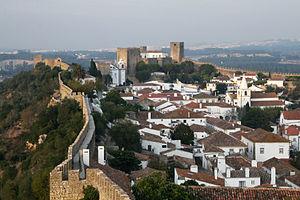
Óbidos est une ville portugaise du district de Leiria située dans le sous-région Ouest, dans la province de l'Estremadura, l'un des hauts lieux du tourisme en raison de l'excellent état de conservation de ses remparts. La ville n'a en effet pas évolué depuis le début des Temps Modernes. Le comblement de l'ancien golfe marin, au sud de la plage de Foz do Arelho, dont ne subsiste qu'une lagune l'a isolée du rivage.